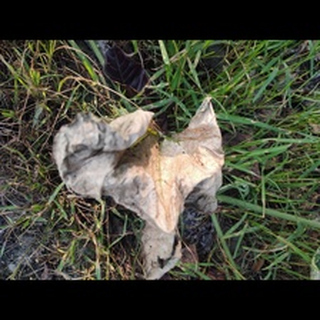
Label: pumpkin_powdery_mildew